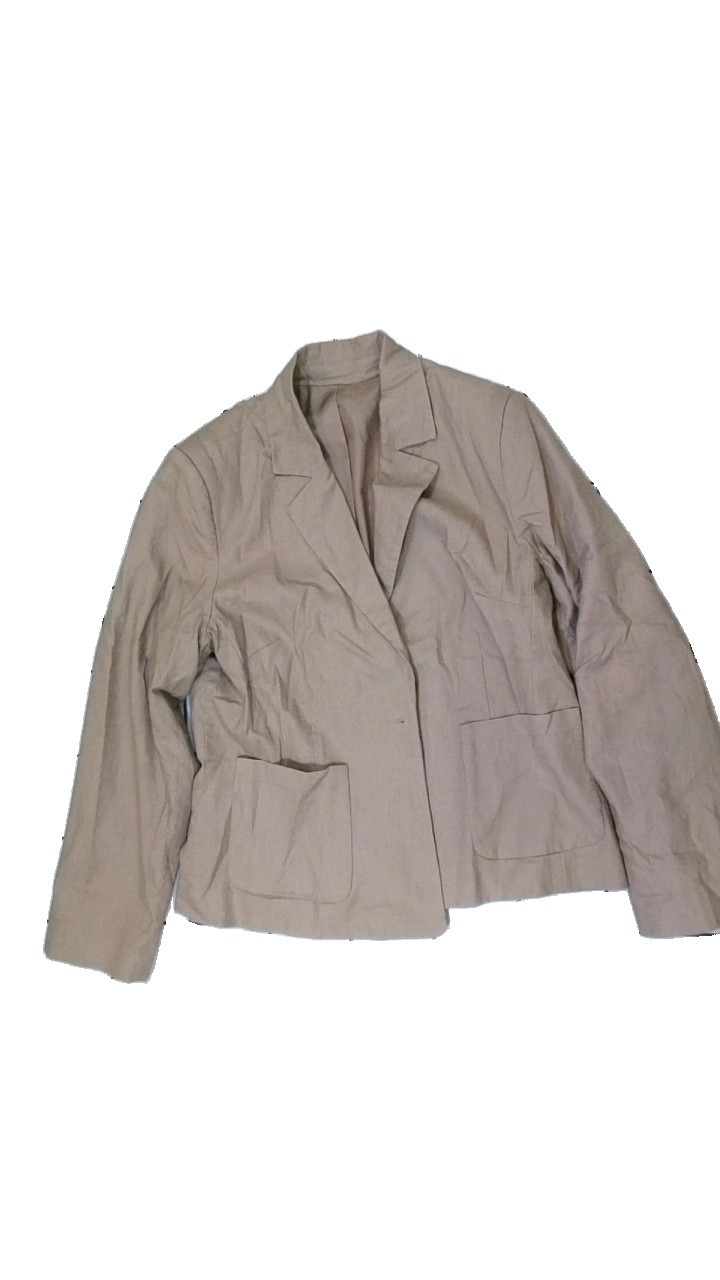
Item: Jacket (Ladies)
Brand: Missing
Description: yellow collar
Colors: Beige
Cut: Regular
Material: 100% cotton
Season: All
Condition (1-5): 3
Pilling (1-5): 3
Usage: Reuse
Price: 50-100